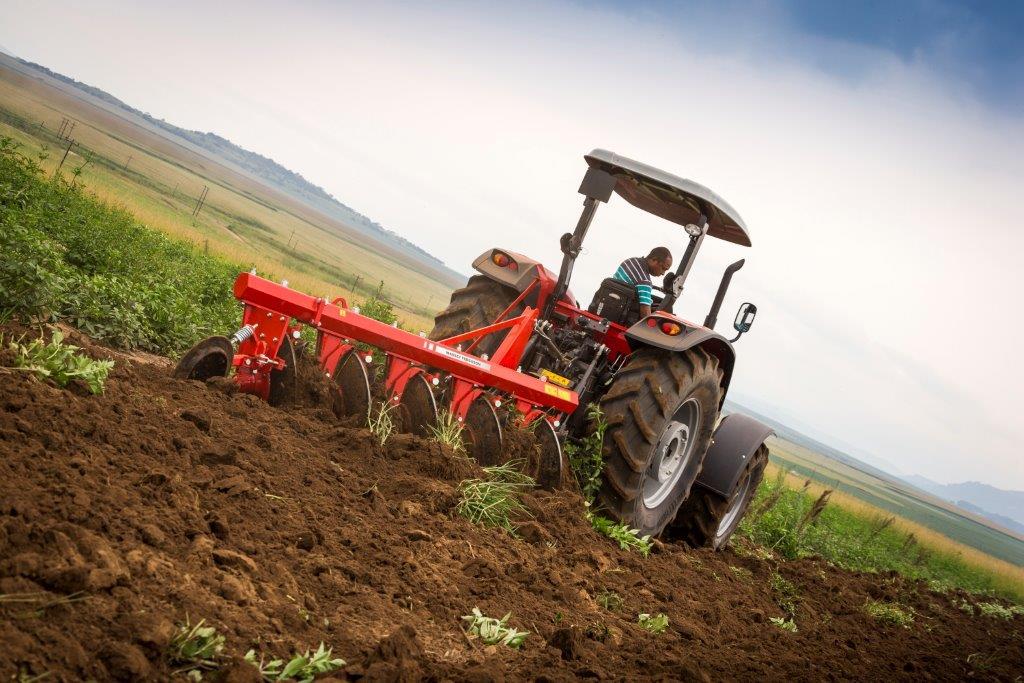
Mashine yenye vijembe na matairi mbele na nyuma inayoendeshwa na mkulima kwa ajili ya kulimia, kupalilia na kuvuna ipo shambani.